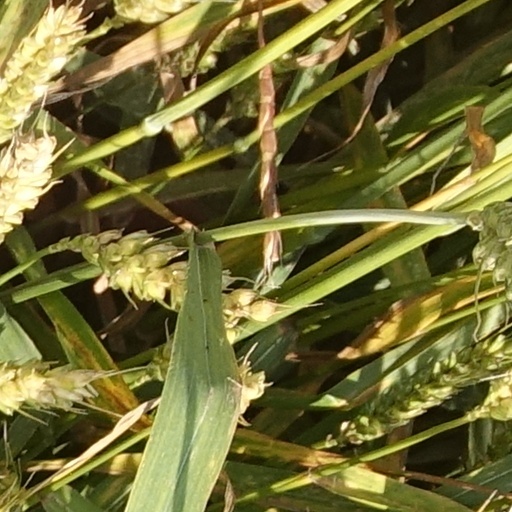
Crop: wheat